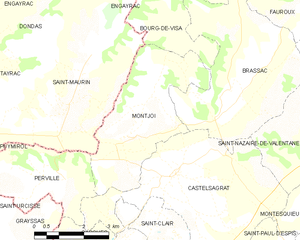
Carte des communes françaises Montjoi
Montjoi est une commune française, située dans le département de Tarn-et-Garonne, en région Occitanie.